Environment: lab
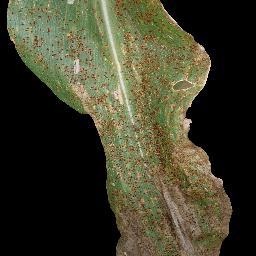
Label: common_rust